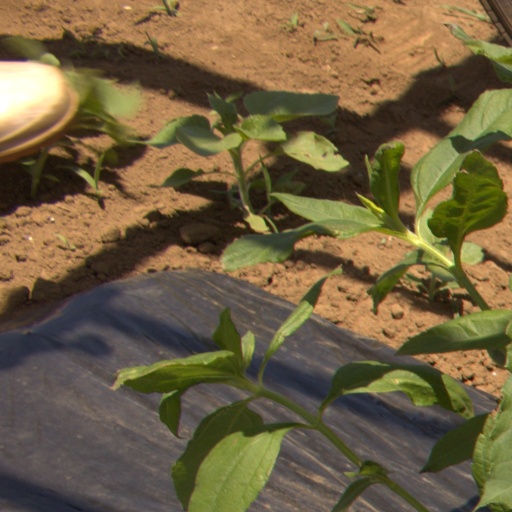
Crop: Jerusalem artichoke